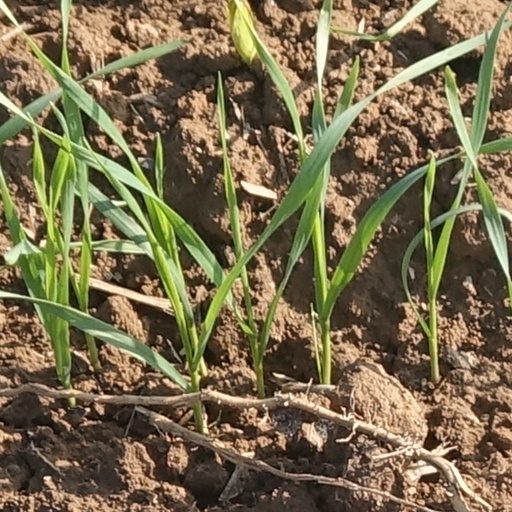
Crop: wheat